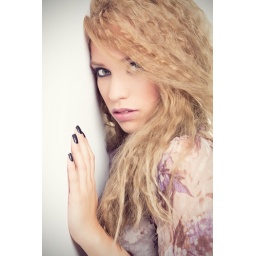
Light setup: beautydish right and above camera, that's it. Of course the white wall acts as a reflector, too.